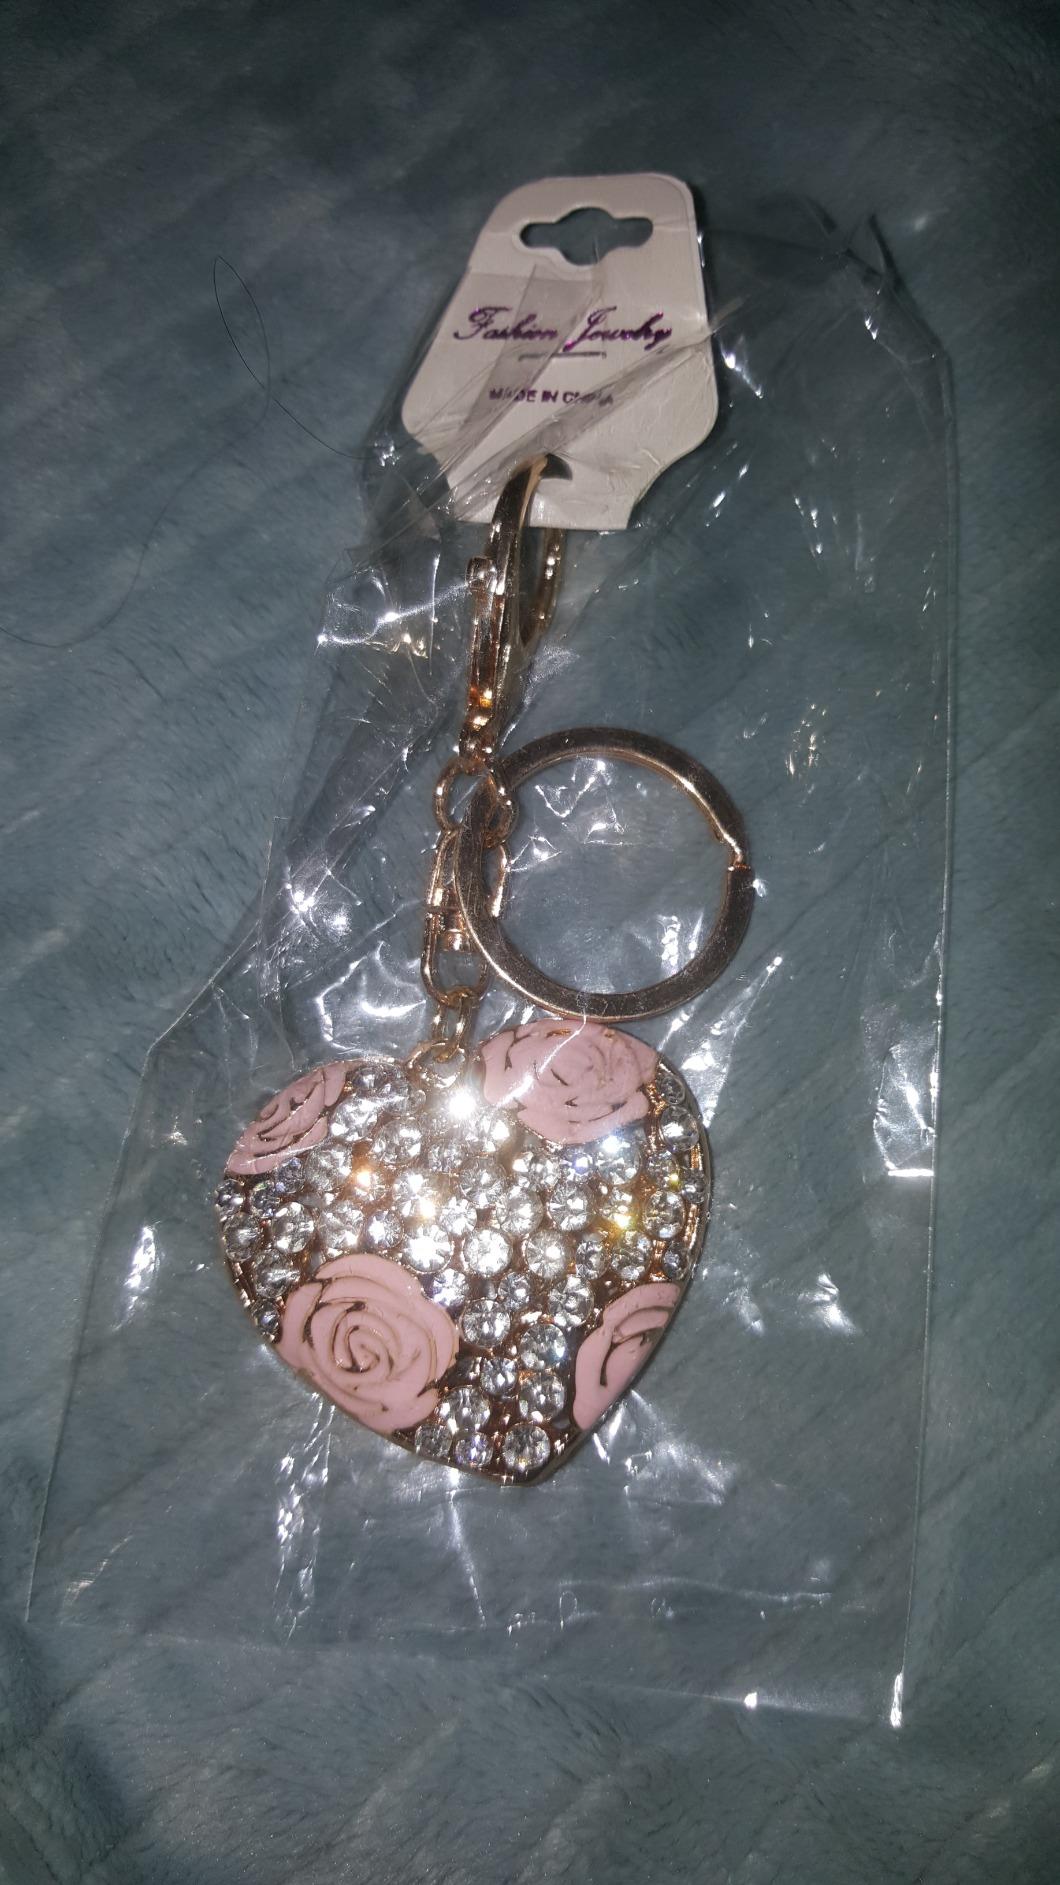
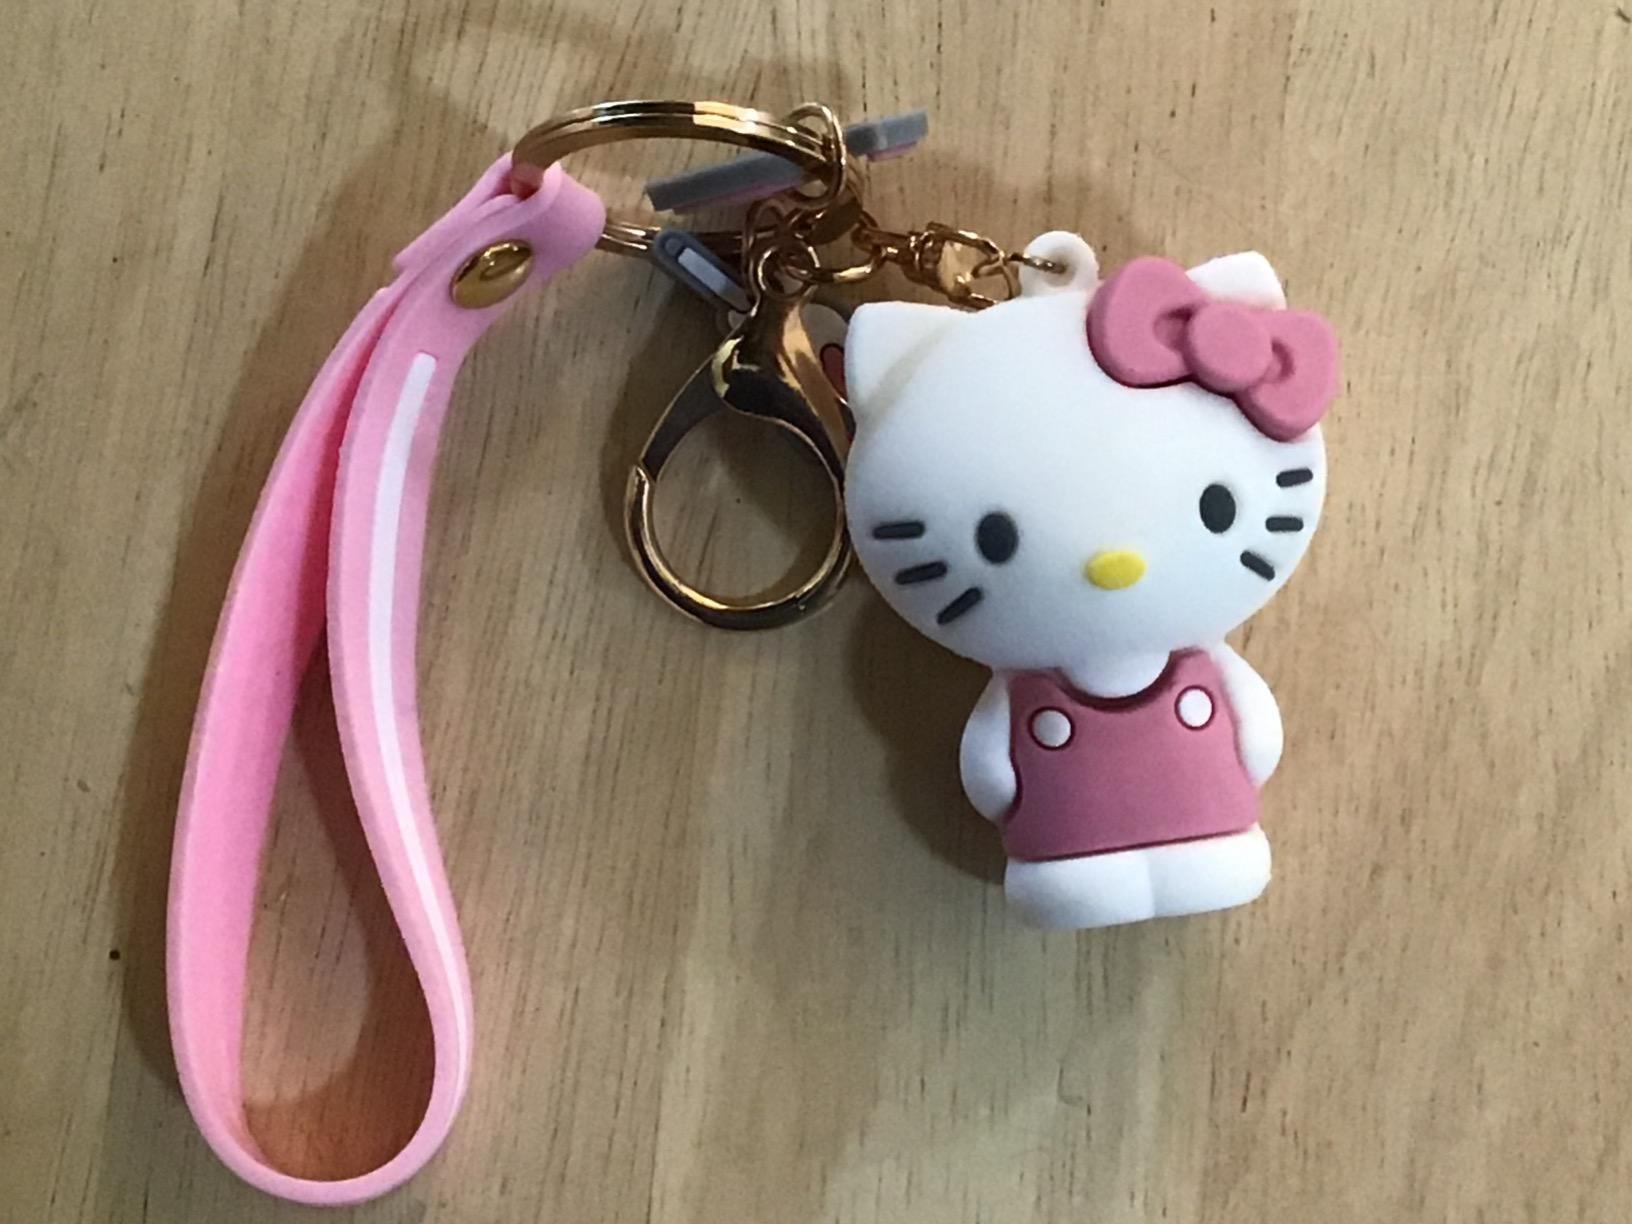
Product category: accessories_keychain
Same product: no